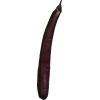
Label: Eggplant long 1